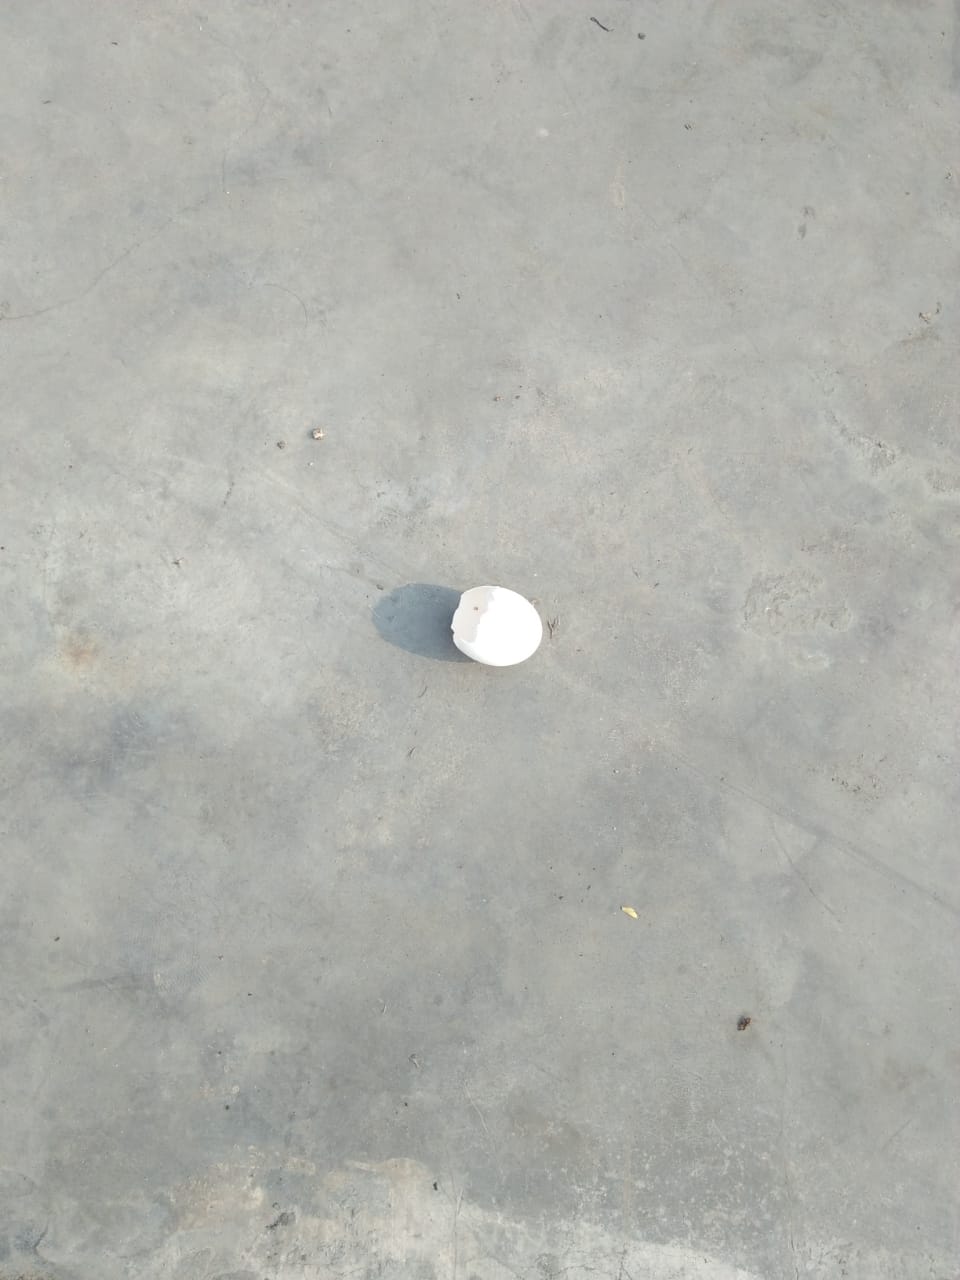
Label: eggshells